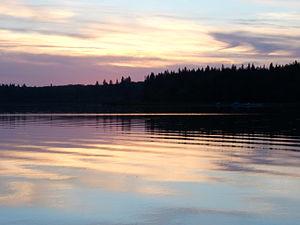
Le parc provincial de Moose Lake est un parc provincial de l'Alberta situé à 15 km à l'ouest de Bonnyville.